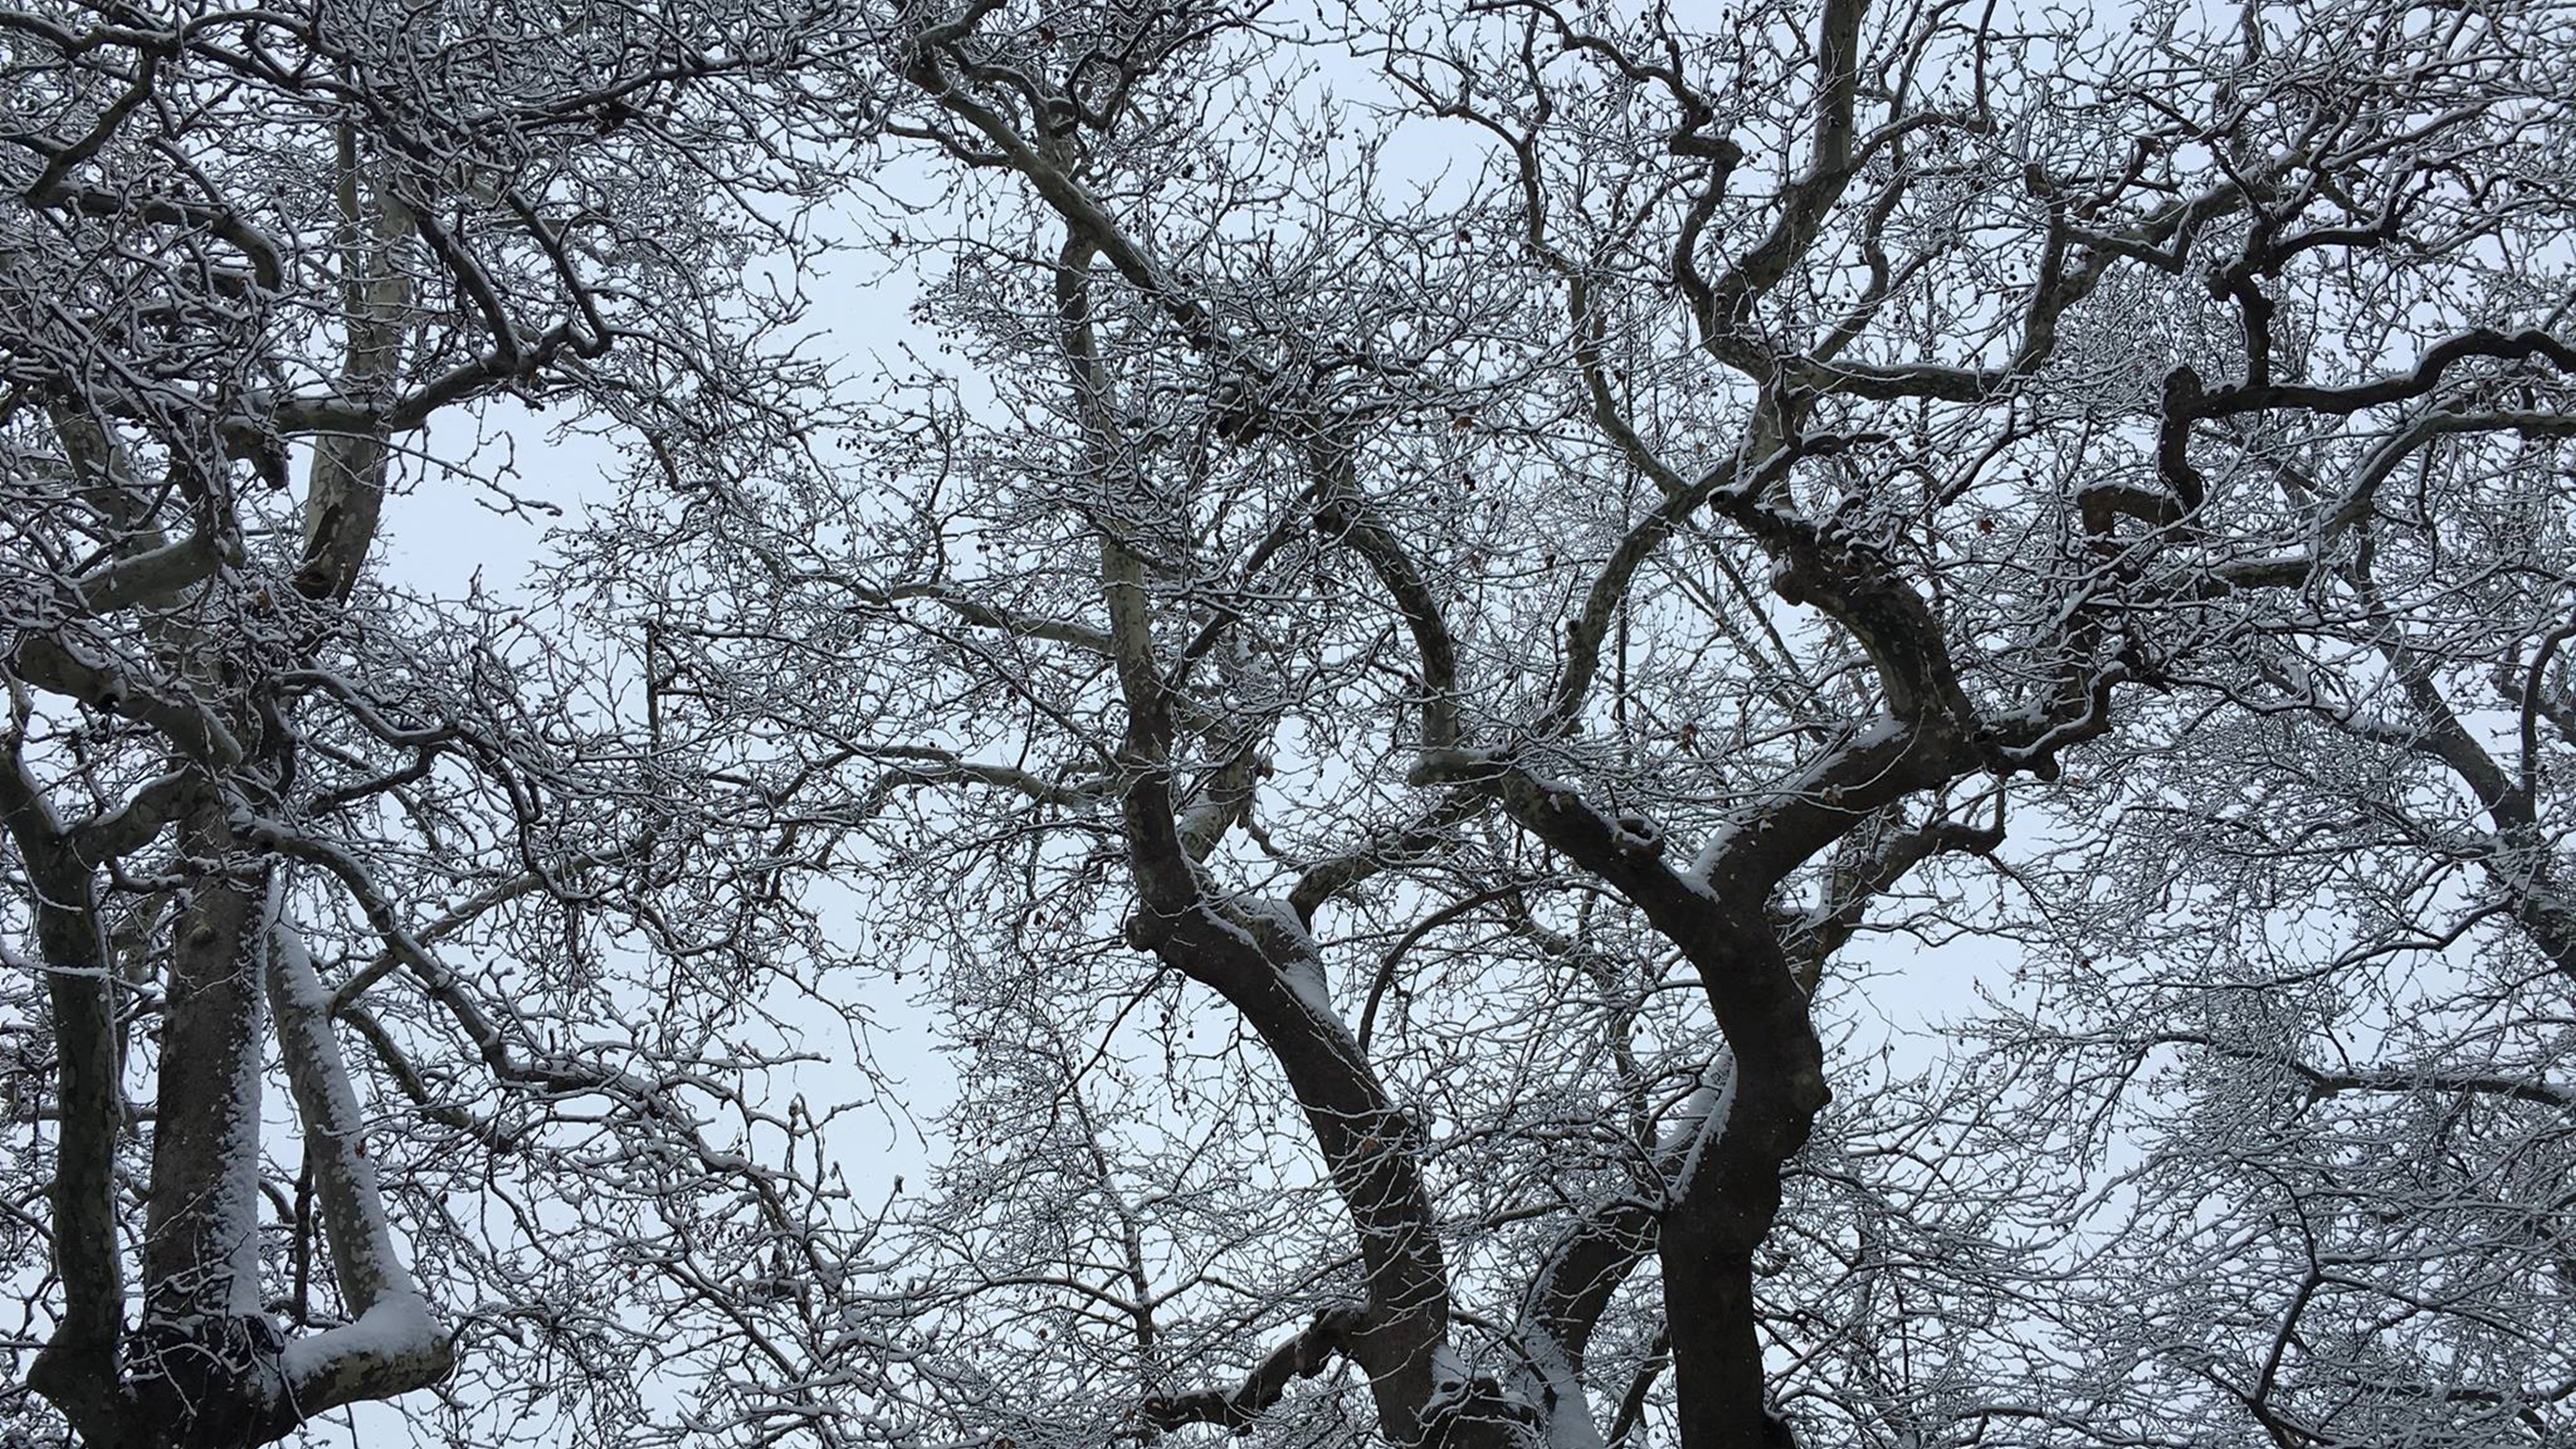
landscape, tree, nature, forest, branch, mountain, snow, cold, winter, black and white, plant, sky, white, leaf, frost, village, ice, spring, weather, monochrome, season, outdoors, woodland, freezing, monochrome photography, atmospheric phenomenon, woody plant